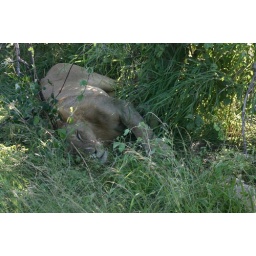
3 male lions were sleeping beside the road